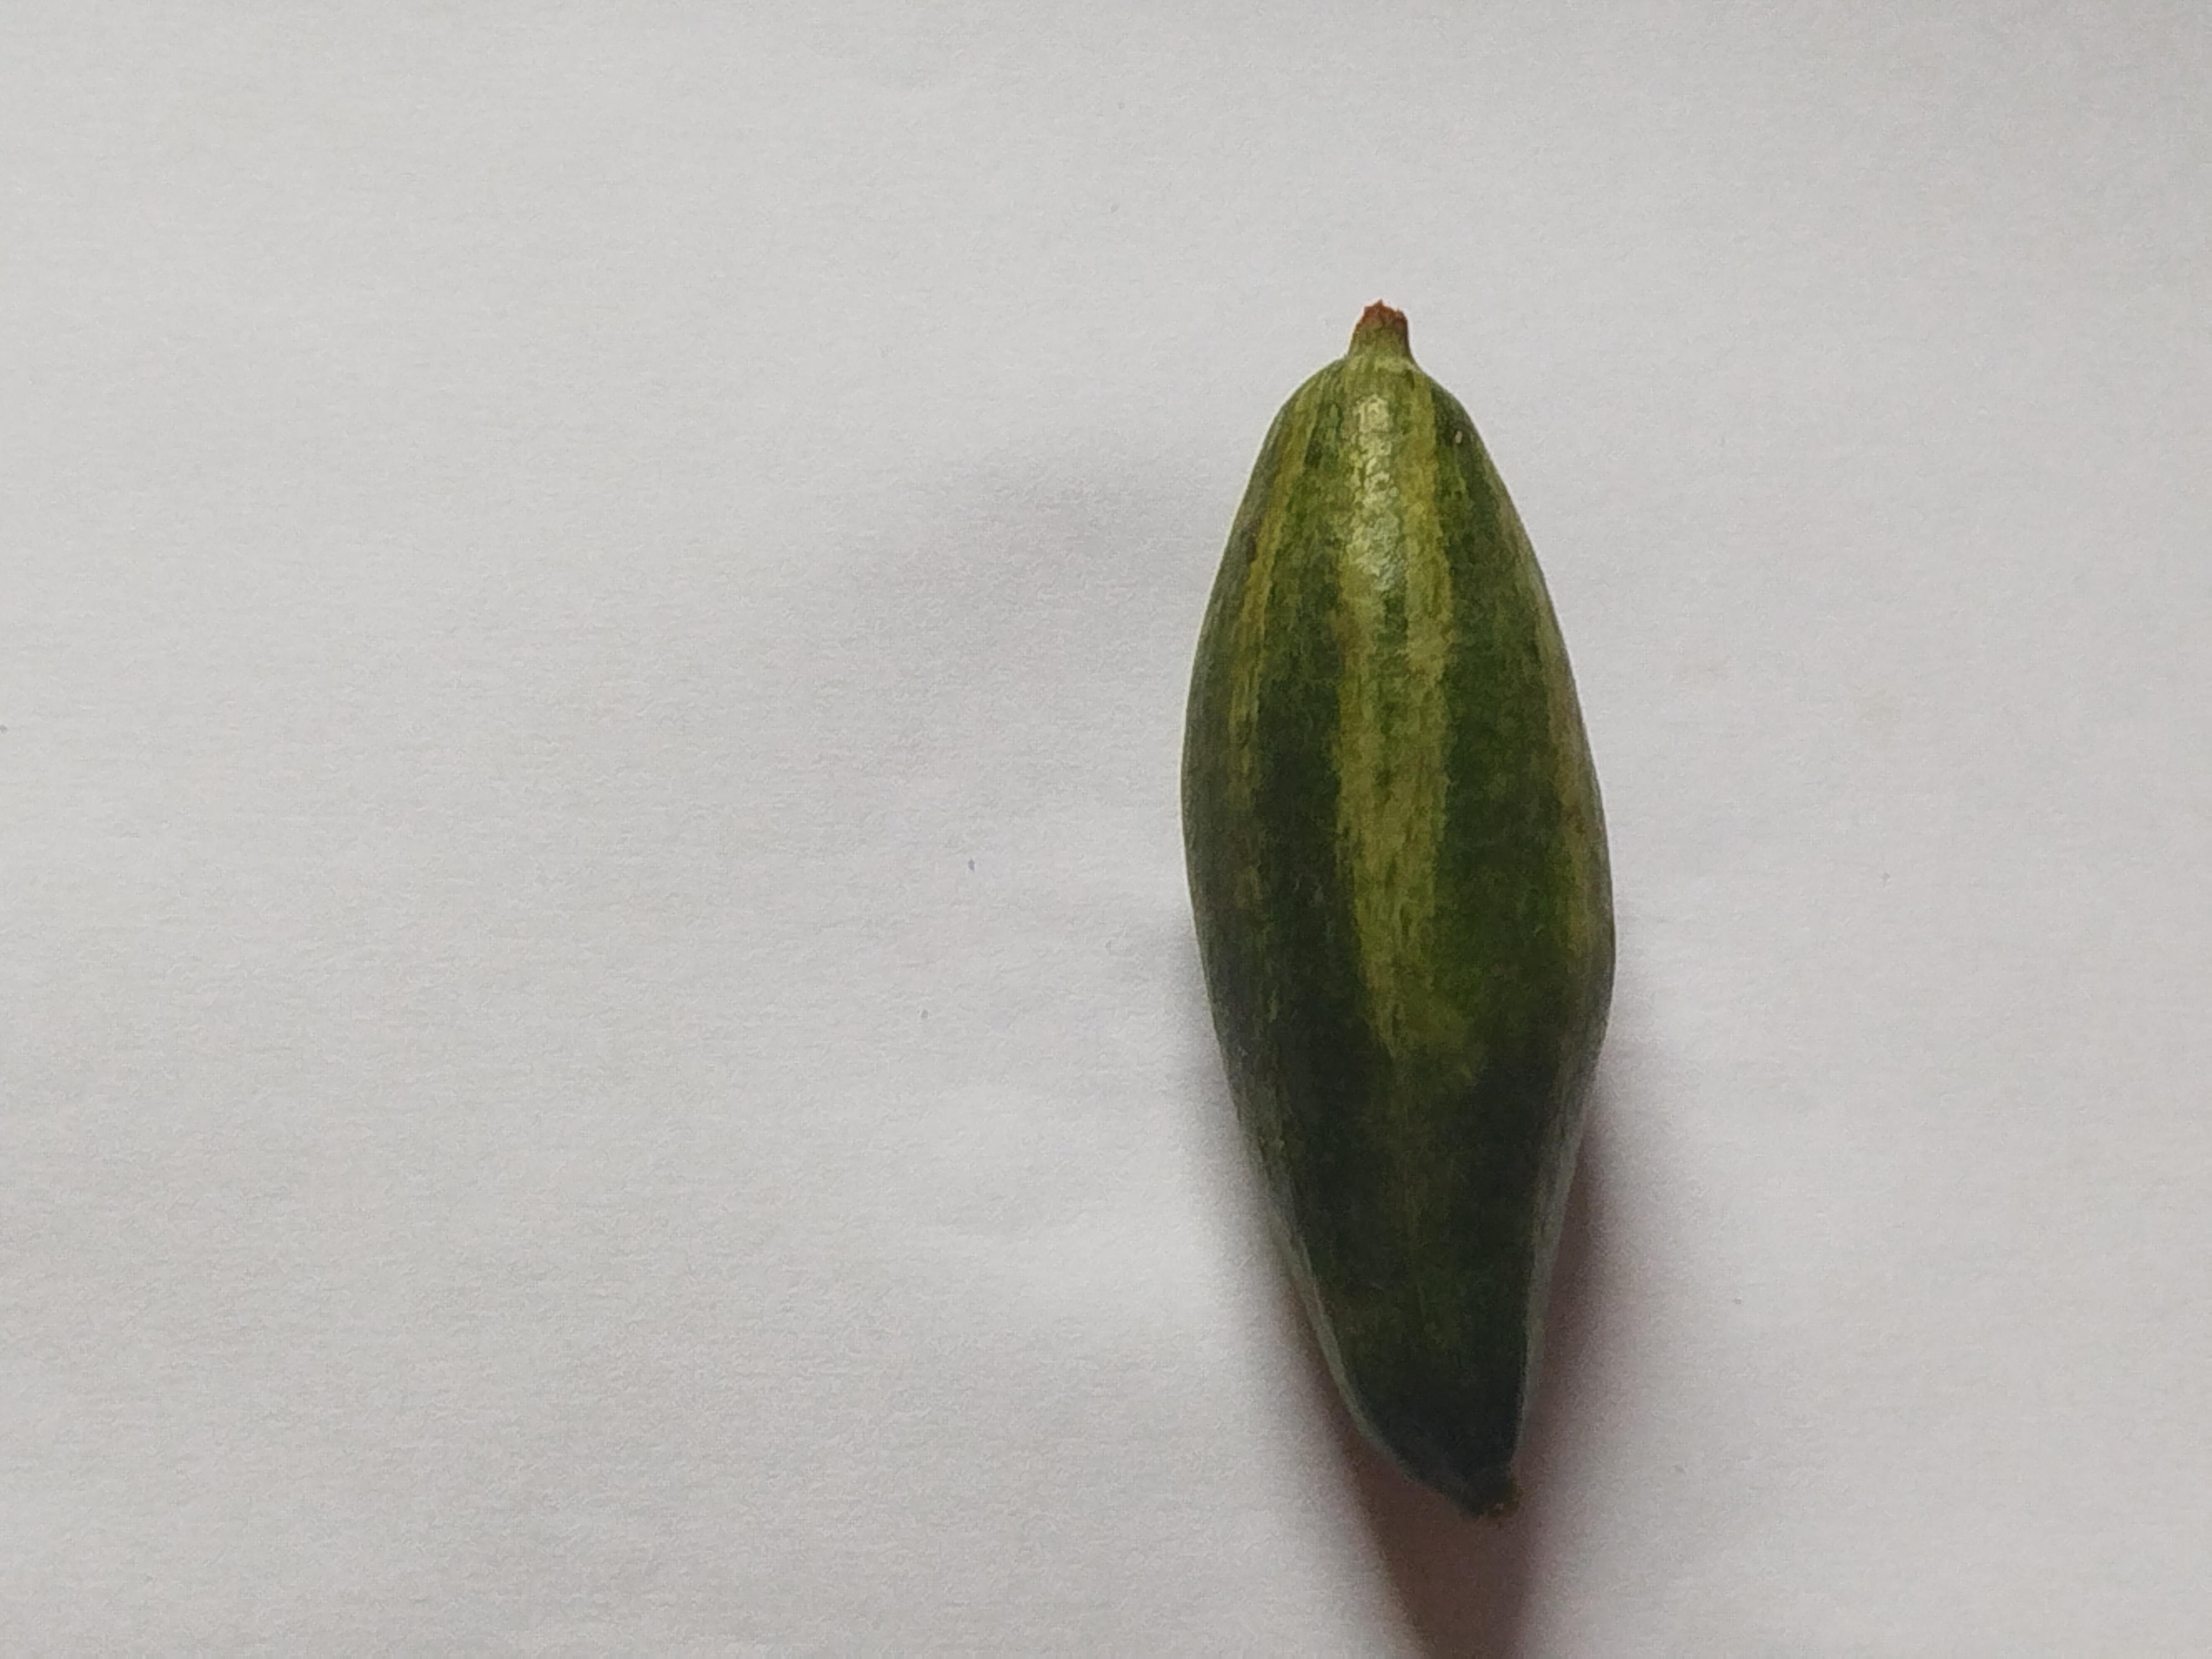
Label: Pointed gourd